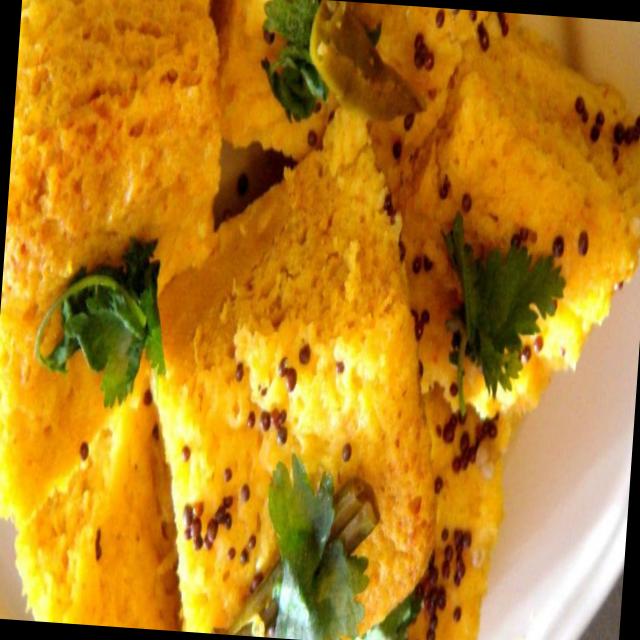
Dish: dhokla